Being Flynn

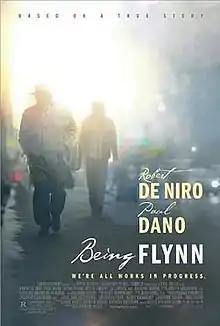
Theatrical release poster

Being Flynn is a 2012 American drama film written and directed by Paul Weitz and starring Robert De Niro, Julianne Moore and Paul Dano, released in select theatres in the United States on March 2, 2012. It is based on "Another Bullshit Night in Suck City", a 2004 memoir by Nick Flynn.